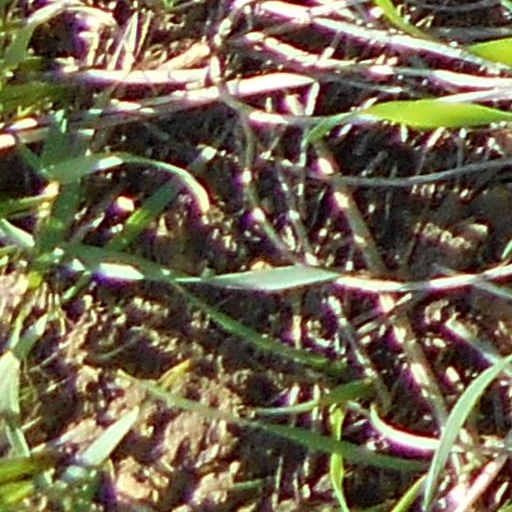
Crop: wheat